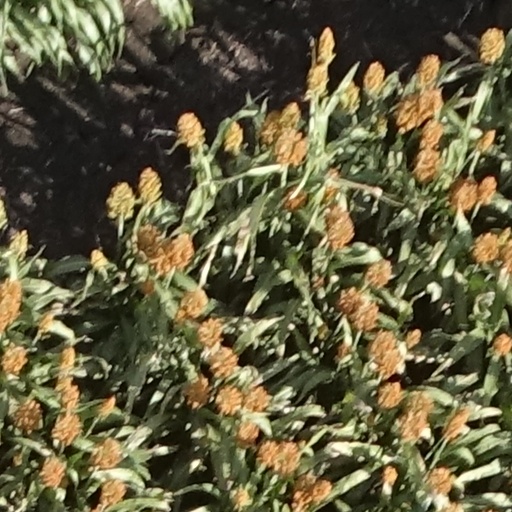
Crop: sorghum